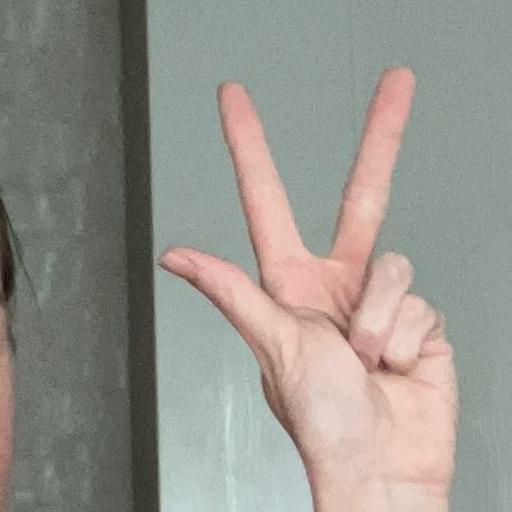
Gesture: three2